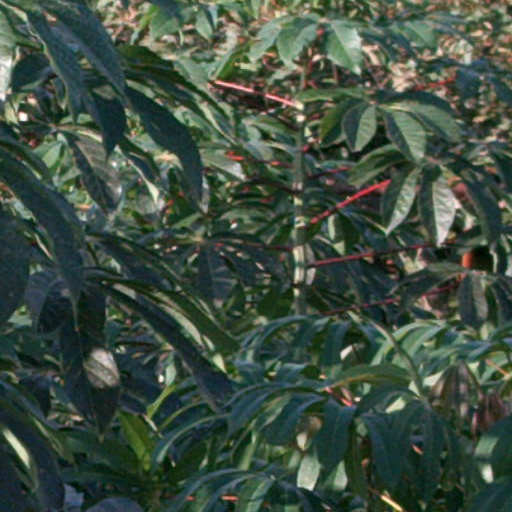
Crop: cassava